2018 Winter Paralympics medal table

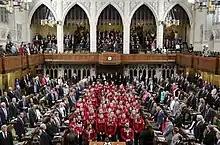
Canadian Paralympic and Olympic athletes in the House of Commons of Canada.

The ranking in the table is based on information provided by the International Paralympic Committee (IPC) and will be consistent with IPC convention in its published medal tables. By default, the table will be ordered by the number of gold medals the athletes from a nation have won (in this context, a "nation" is an entity represented by a National Paralympic Committee). The number of silver medals is taken into consideration next and then the number of bronze medals. If nations are still tied, equal ranking is given and they are listed alphabetically by IPC country code.